Hemlock Society (film)

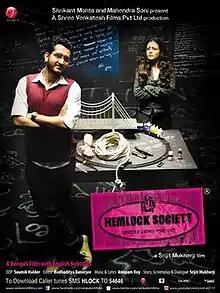
Poster

Hemlock Society: Amader Kono Shakha Nei is a 2012 Indian Bengali-language romantic black comedy film written and directed by Srijit Mukherji. Produced by Shrikant Mohta and Mahendra Soni under the banner of Shree Venkatesh Films, the title of the film is inspired by the erstwhile Hemlock Society, based in Santa Monica, US. It stars Koel Mallick and Parambrata Chatterjee in lead roles, while Dipankar De, Roopa Ganguly and Saheb Chatterjee play other pivotal roles. The primary missions of this society included providing information to dying persons and supporting legislation permitting physician-assisted suicide.